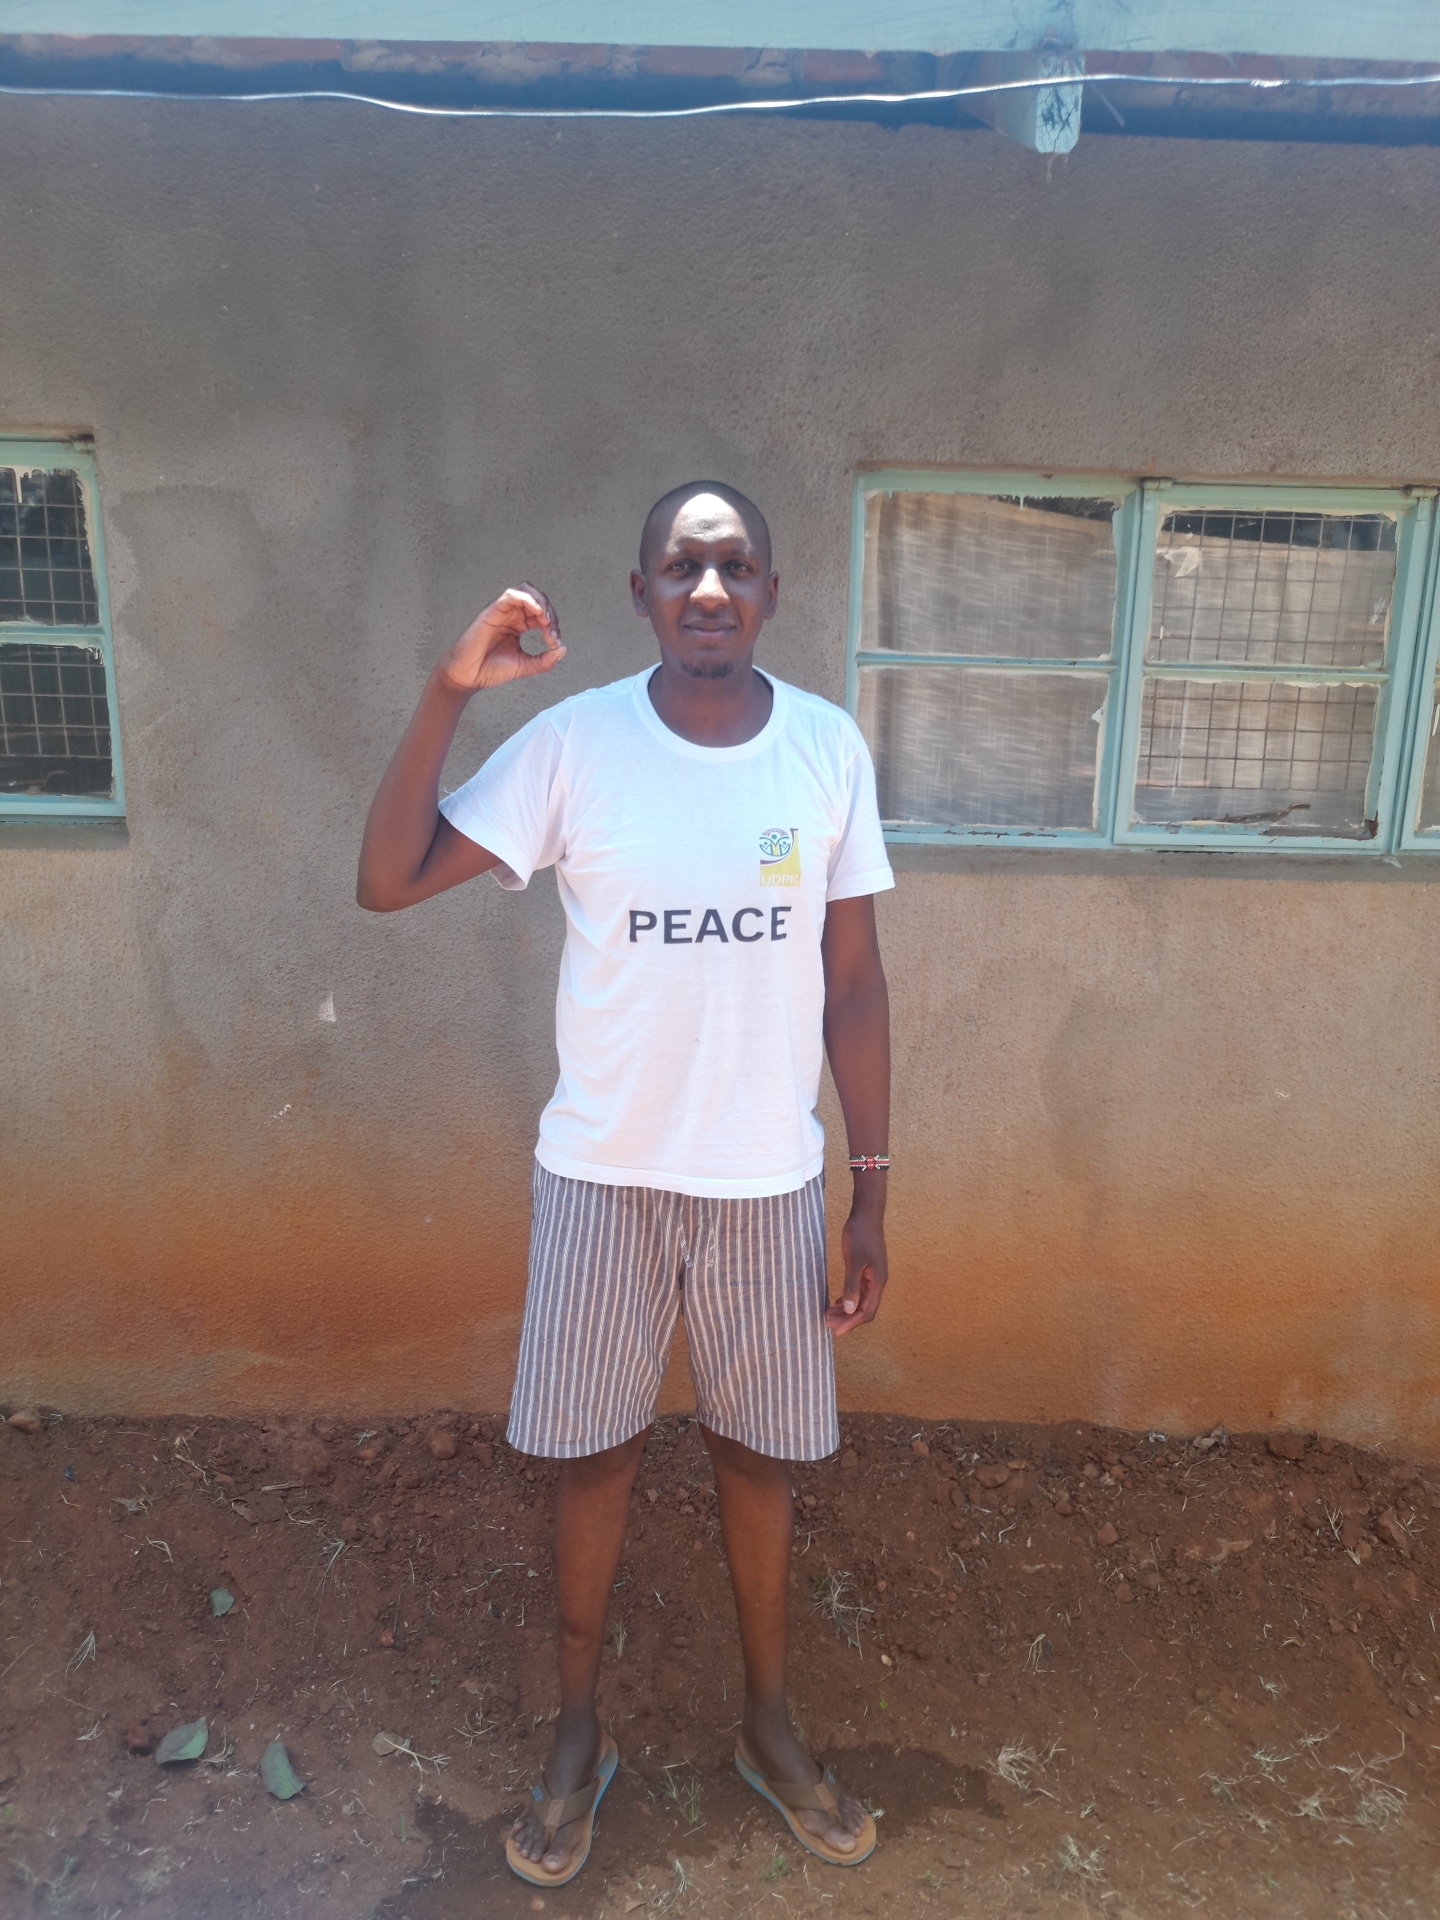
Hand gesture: grip